John R. Boyle House

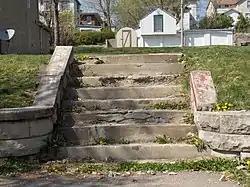
The steps from in front of where the house was located.

The John R. Boyle House was a historic building located on the east side of Davenport, Iowa, United States. It was listed on the National Register of Historic Places in 1983, and has subsequently been torn down.